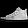
Label: Sneaker